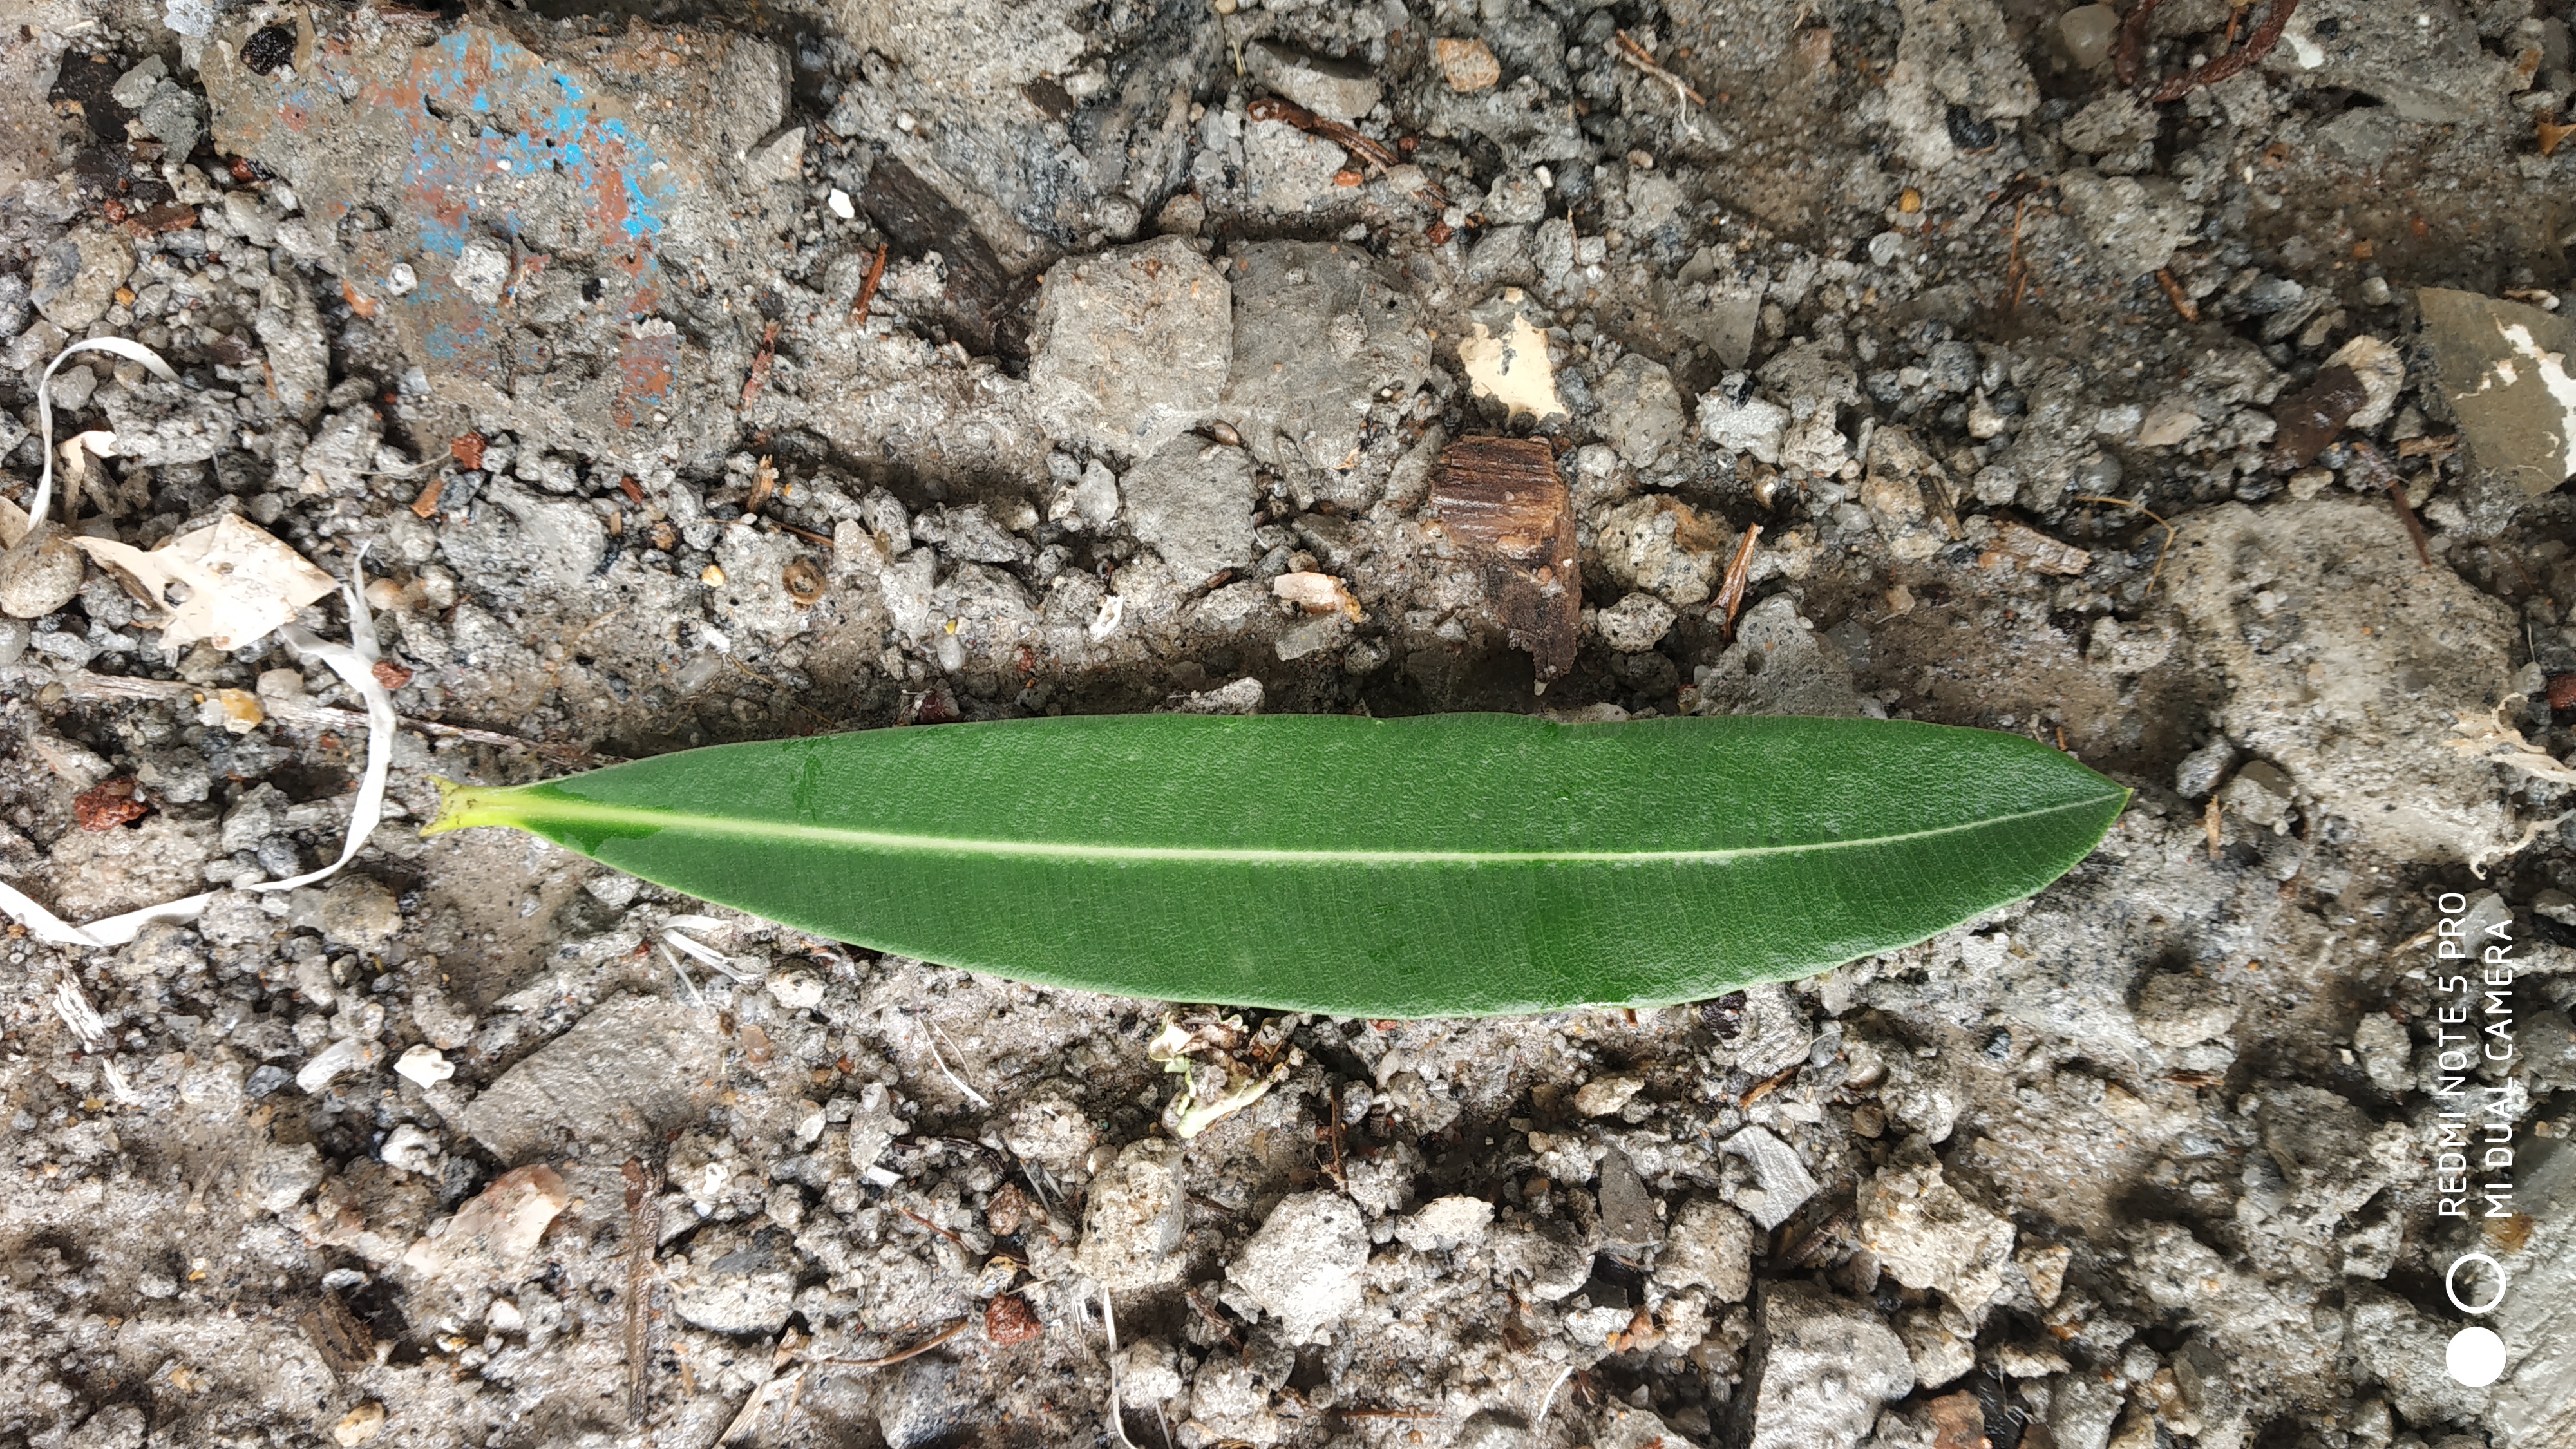
Plant: Ganigale